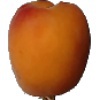
Label: Apricot 1